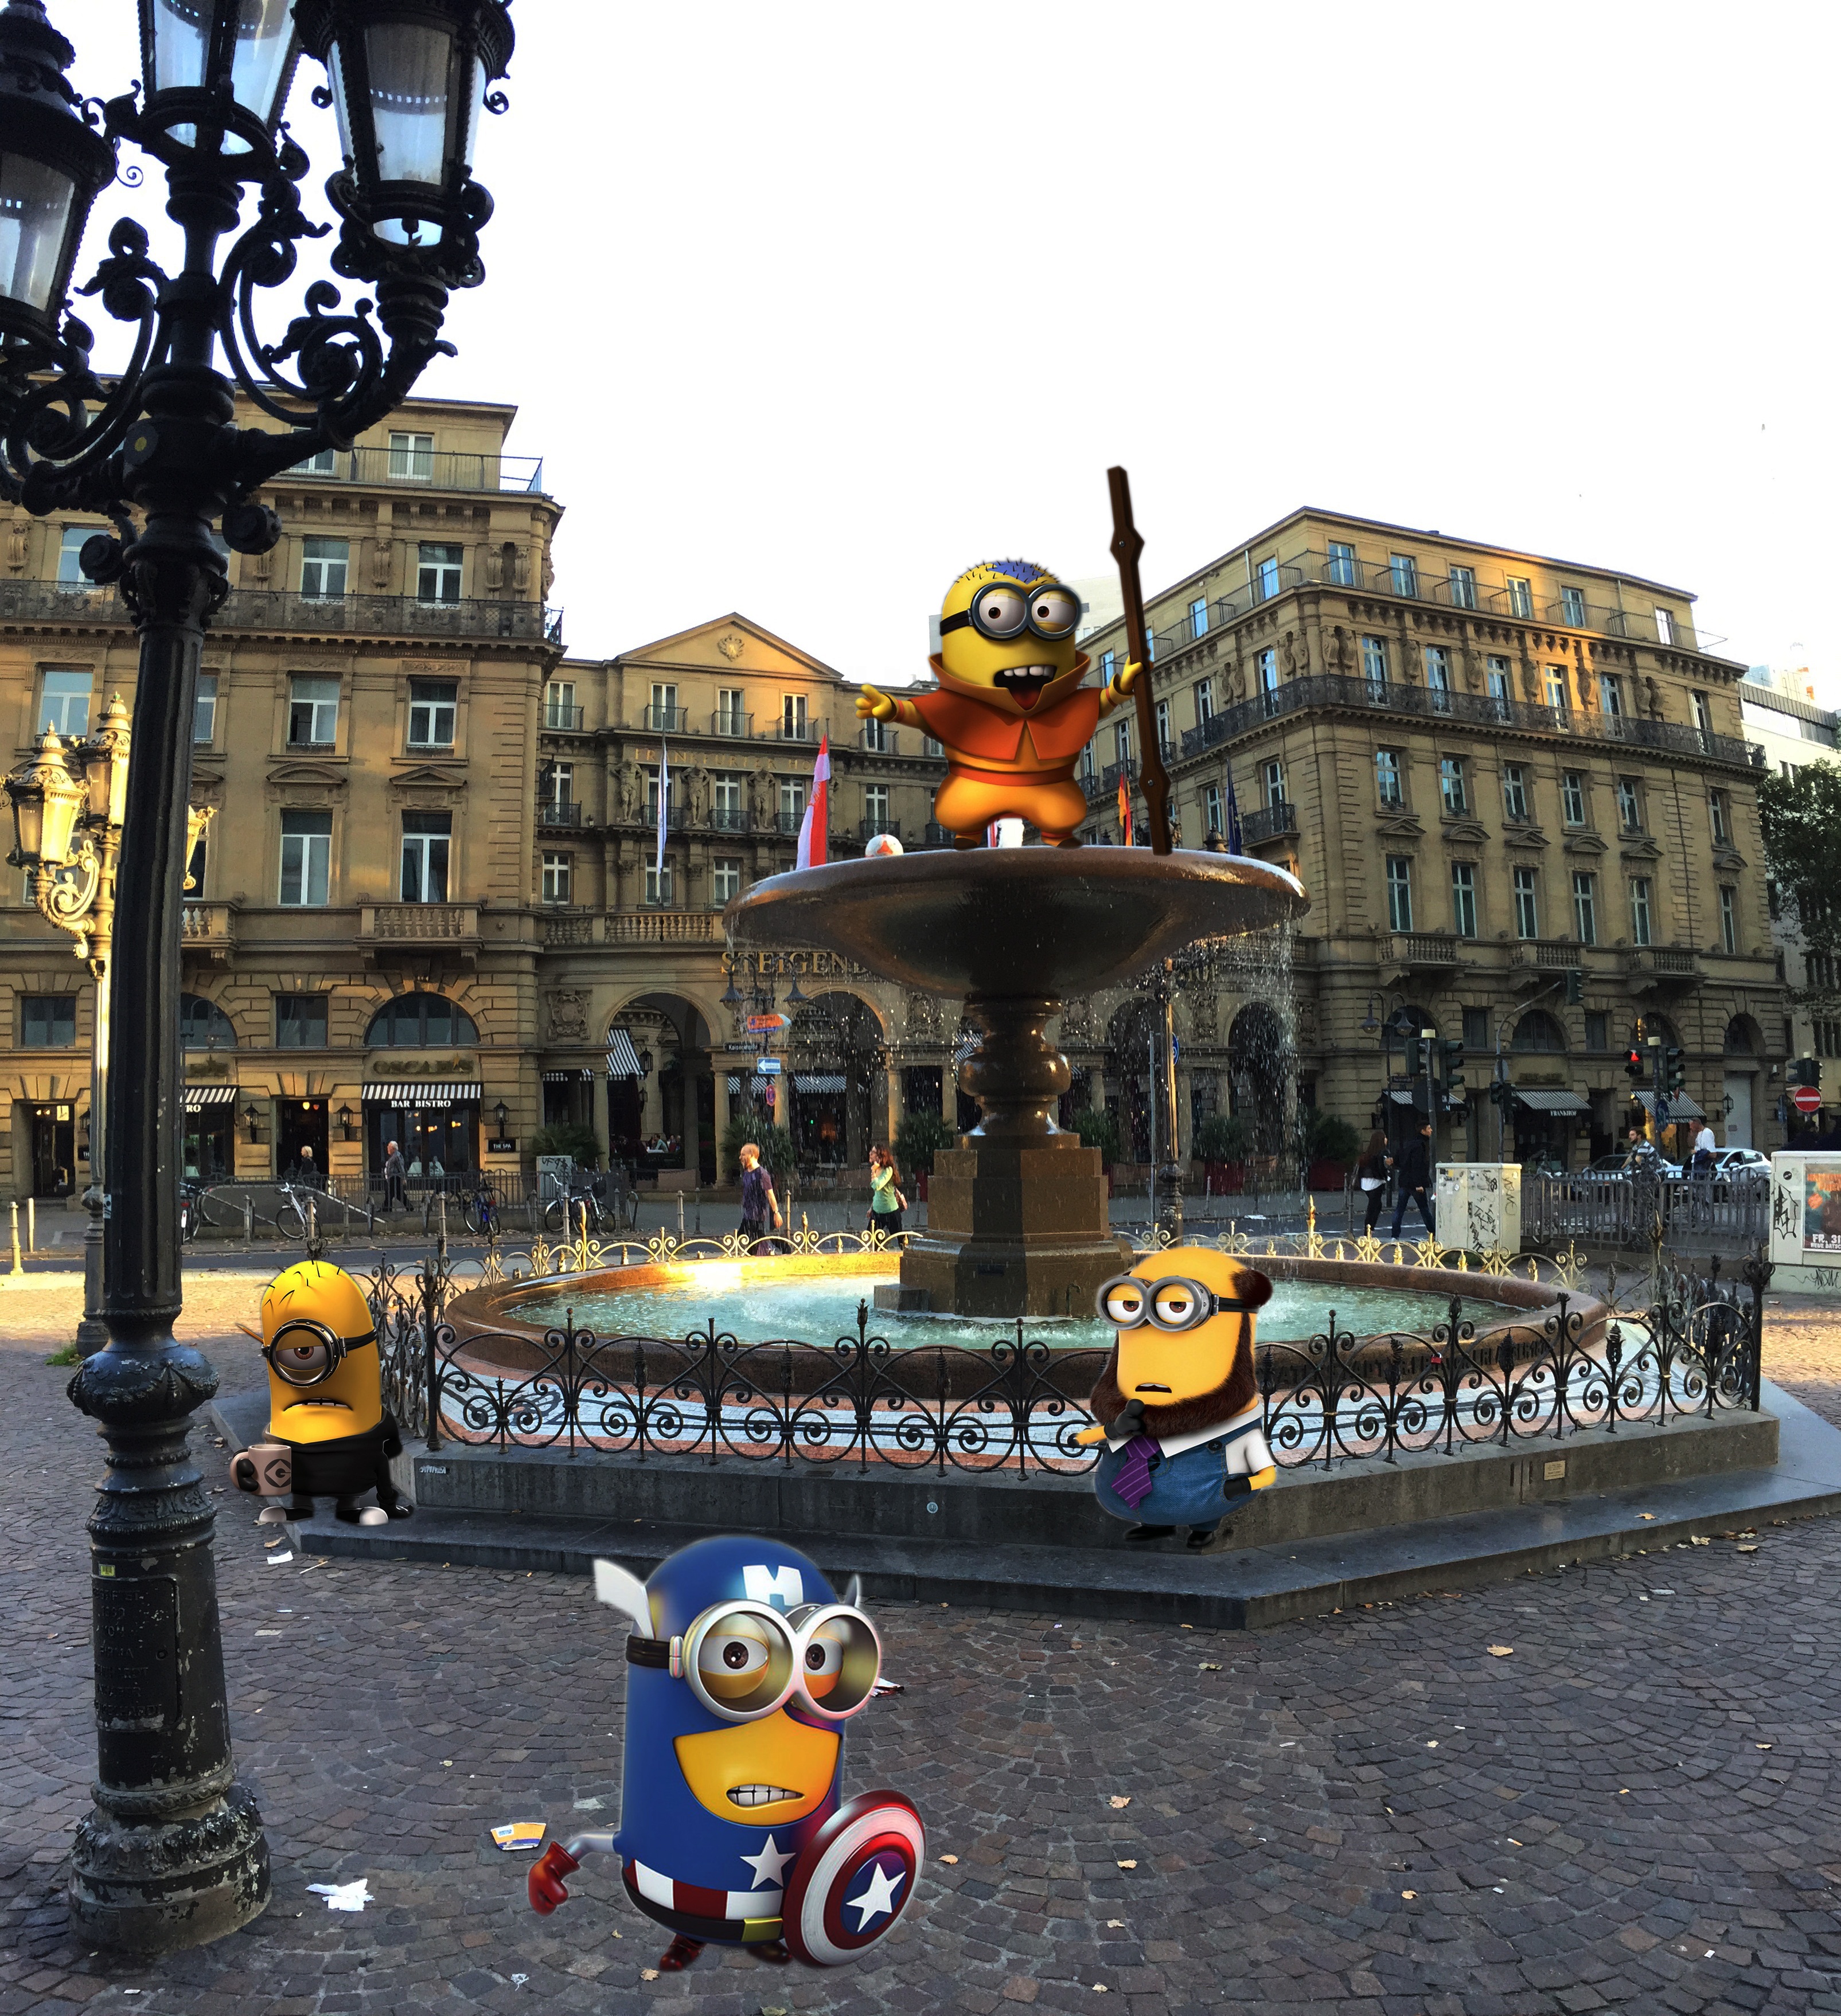
pedestrian, architecture, road, view, transport, vehicle, amusement park, lighting, public transport, buildings, photoshop, fountain, graphics, frankfurt, monuments, old buildings, facades, the editor, minionki